Ernest Deane

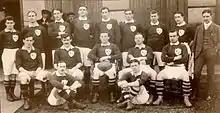
Ireland Rugby Team in 1909: Deane is standing on the left.

Deane was an all-round sportsman, skilled in golf, lawn tennis, horse-riding and shooting. Furthermore, at Corrig, Deane was captain of the school's rugby XV, and later he captained the Adelaide Hospital XV, and the Monkstown XV. He was selected to play wing for in the match against at Lansdowne Road, Dublin, on 13 February 1909, which Ireland lost 5–11. It was England's first victory on Irish soil since 1895. Deane's opposite number that day was the New Zealand-born Alexander Palmer of London Hospital FC, whose speed allowed him to get around Deane, and to score two of England's three tries, and a conversion.